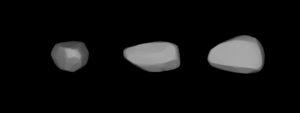
(352) Gisela est un astéroïde de la ceinture principale découvert par Max Wolf le 12 janvier 1893.